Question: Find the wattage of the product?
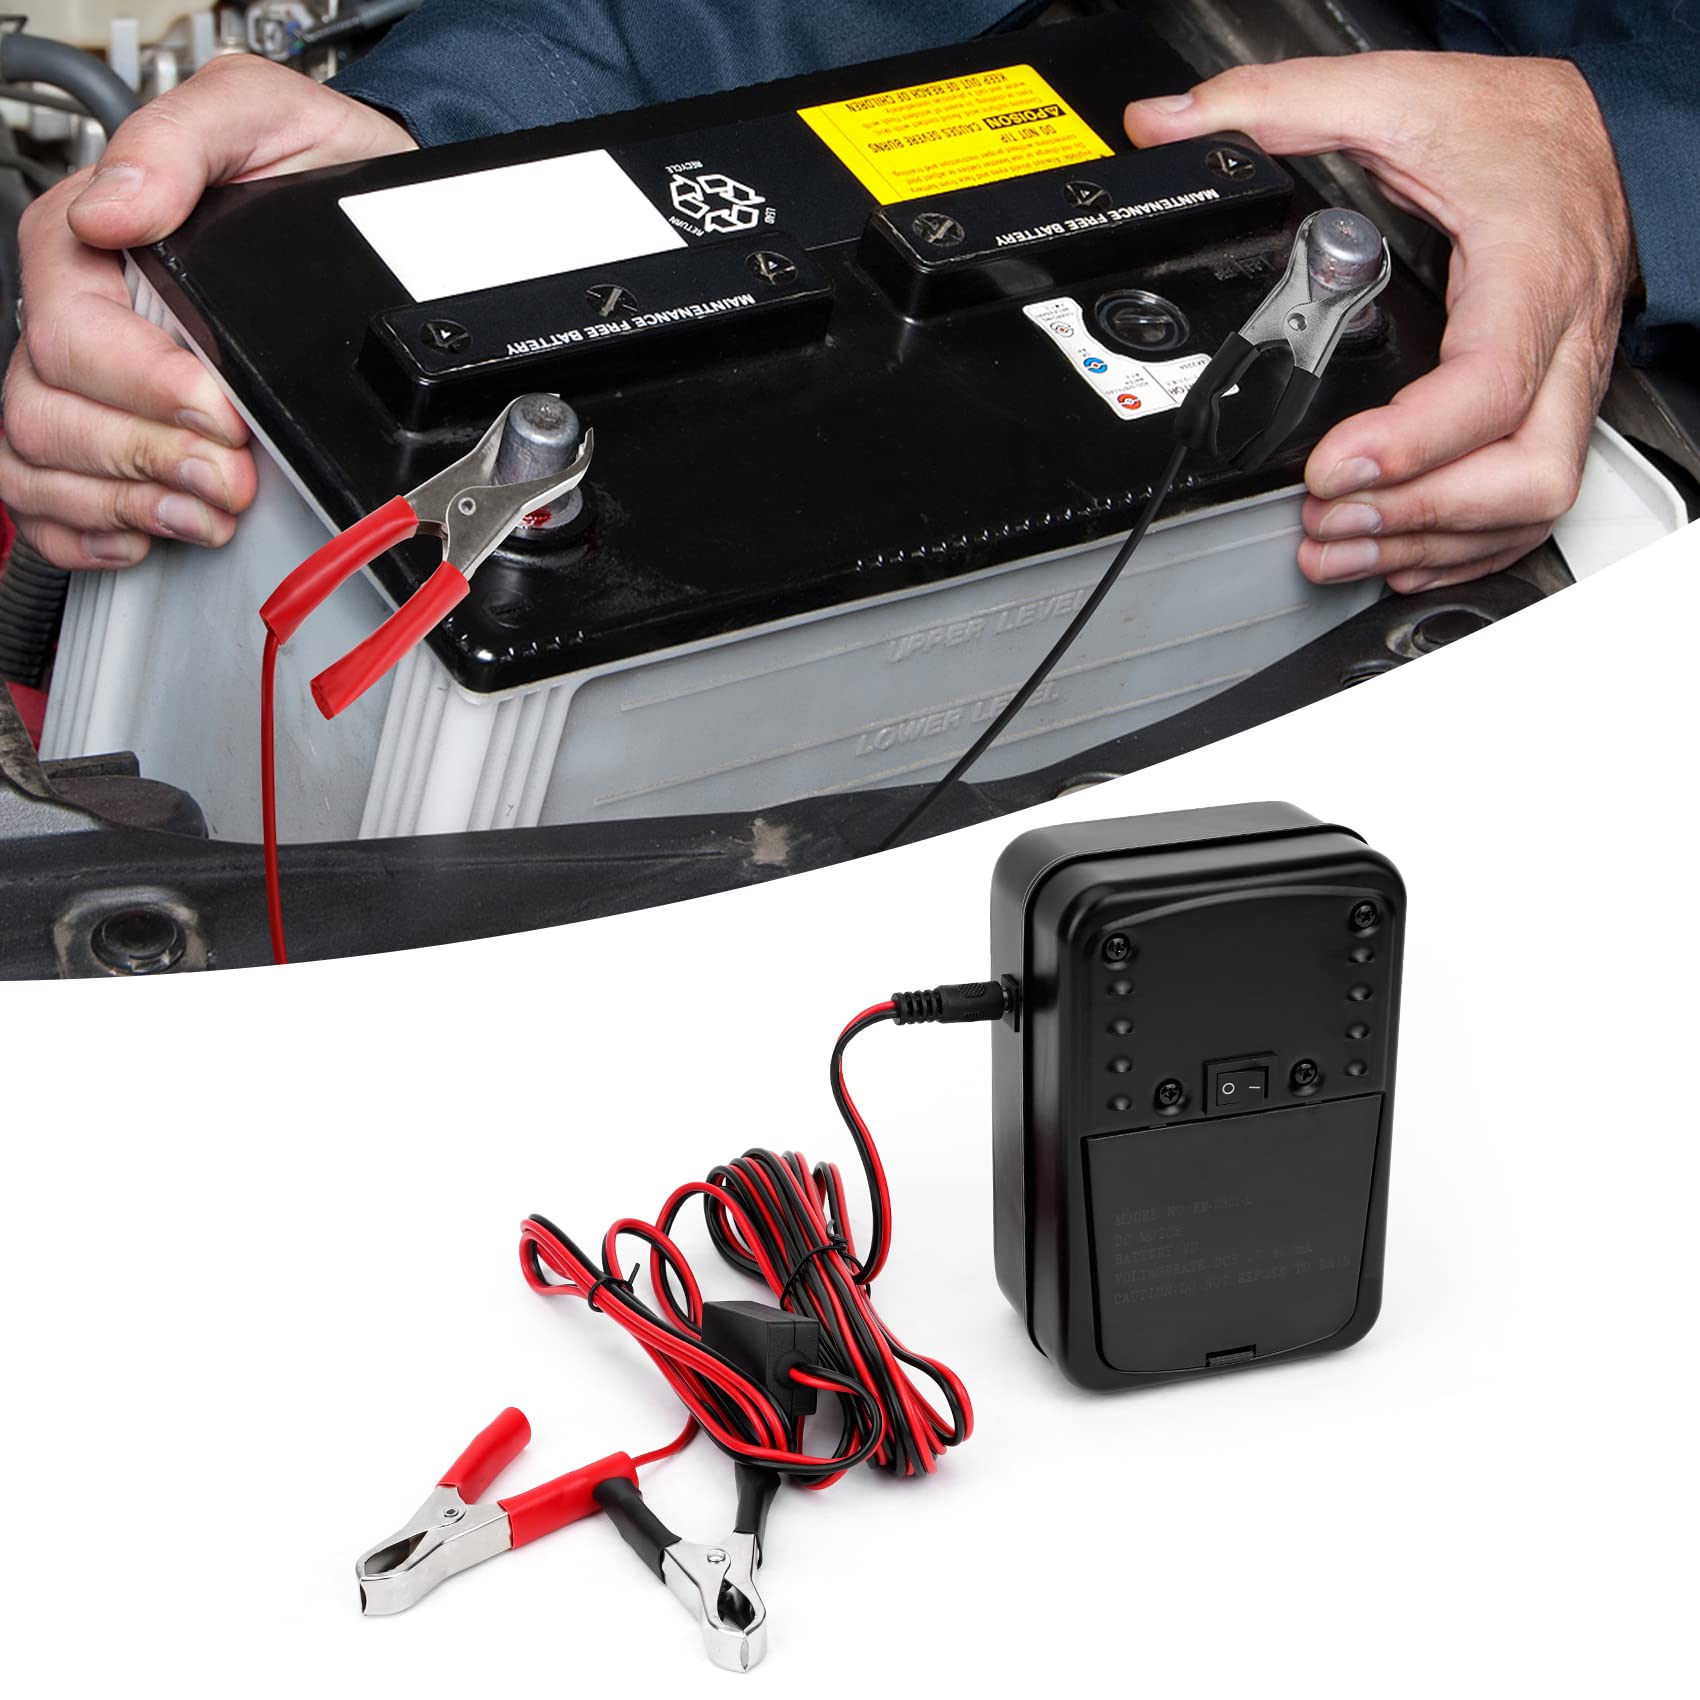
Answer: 33.0 watt